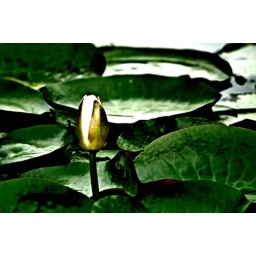
Lotus field in the pond, I love the beauty form of the lotus leaf.Thank you to interesting water trees:)